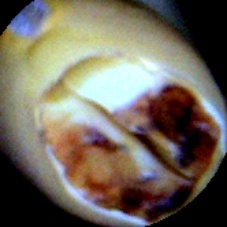
Label: Broken